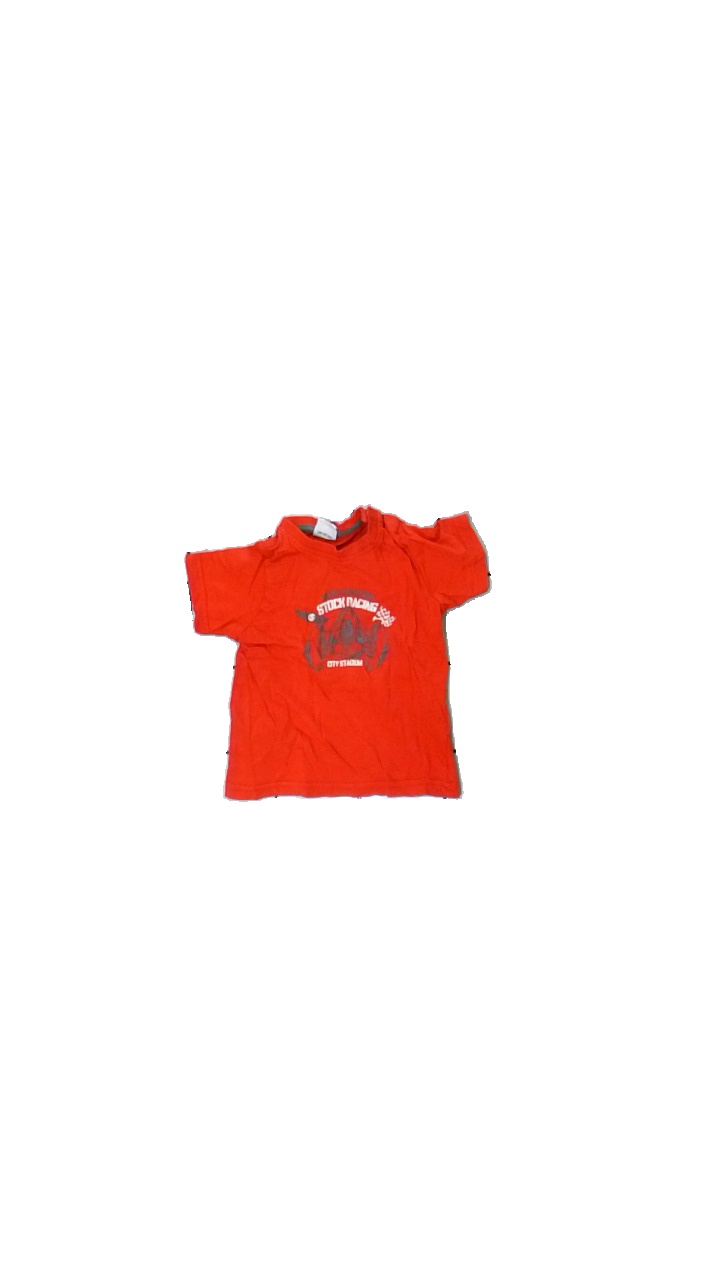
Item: T-shirt (Children)
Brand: Papagino
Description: röd t-shirt med bil tryck fram.
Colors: Red, Grey, White
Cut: Regular
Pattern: Other
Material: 100% cotton
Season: All
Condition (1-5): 5
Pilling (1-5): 5
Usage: Reuse
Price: <50